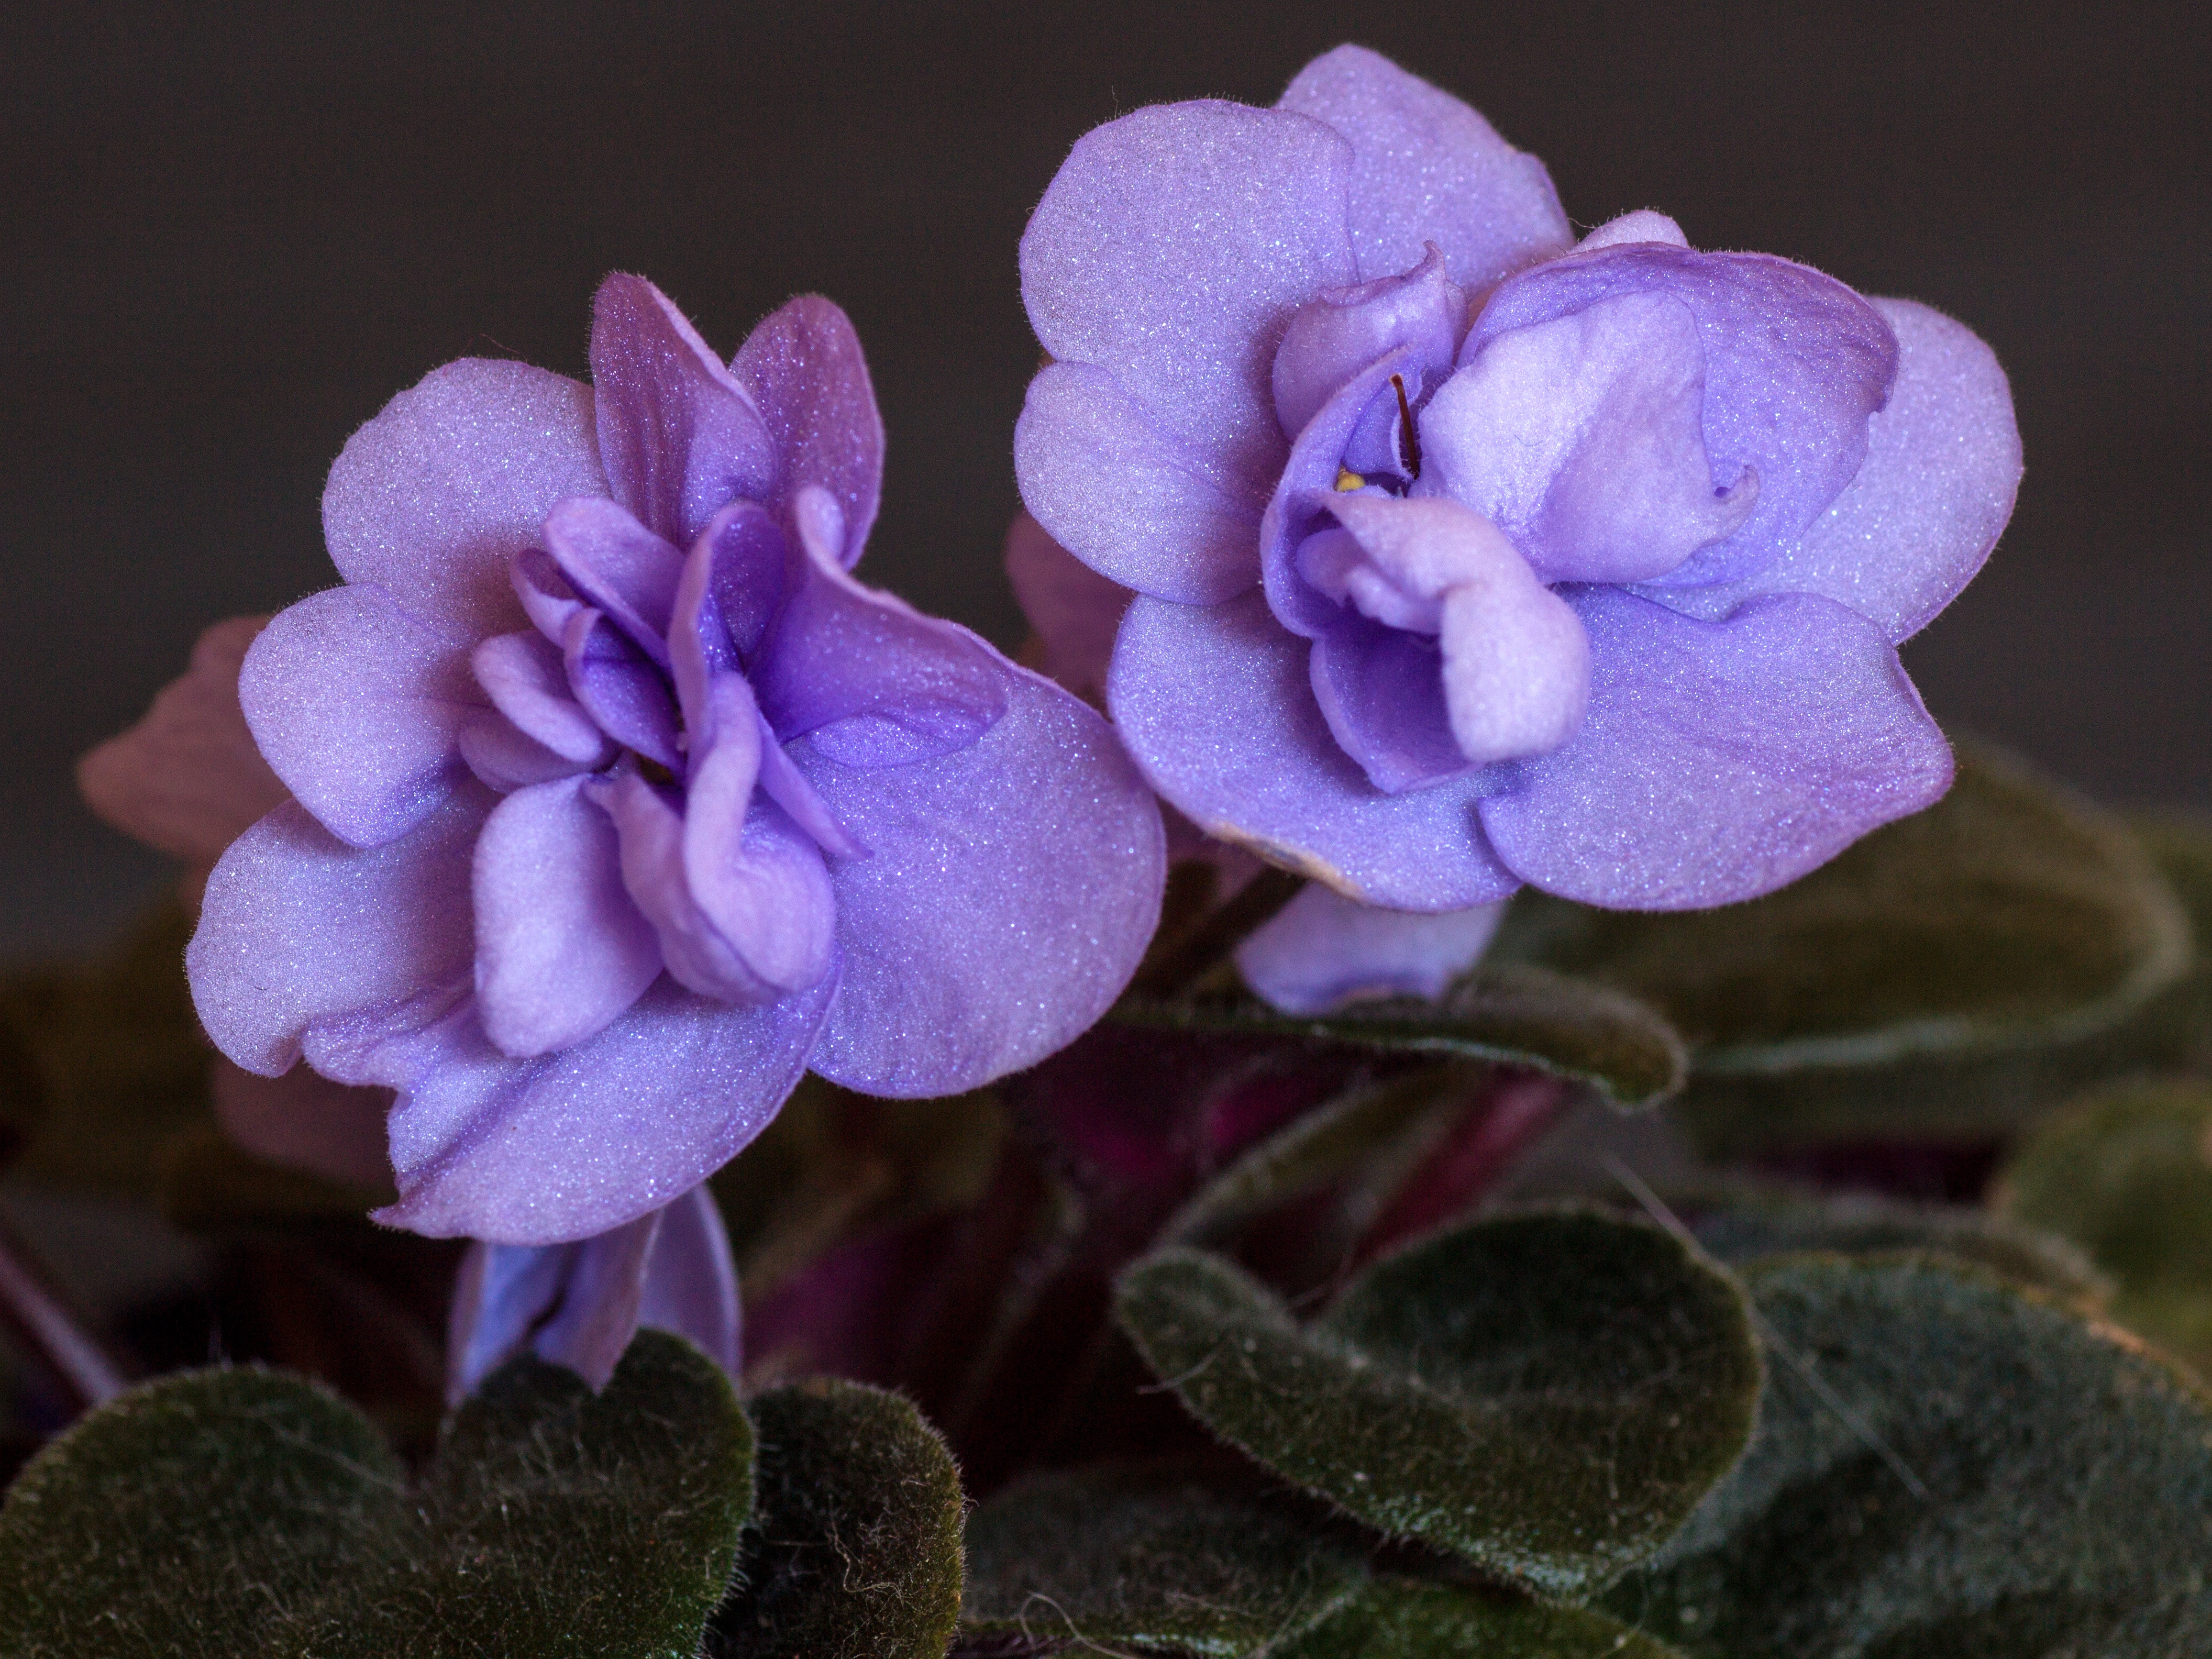
plant, flower, petal, macro, botany, flora, hydrangea, flowers, shrub, cyclamen, viola, macro photography, flowering plant, hydrangeaceae, land plant